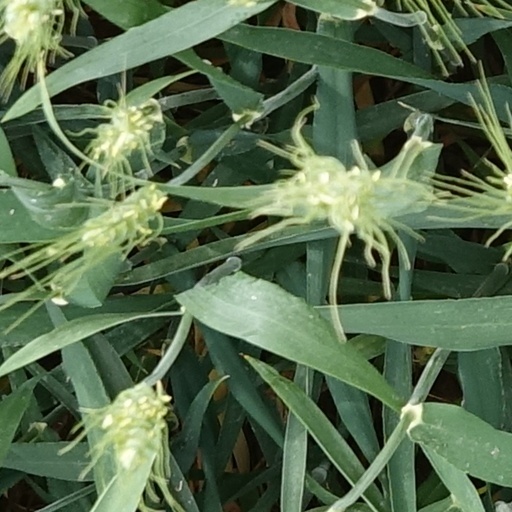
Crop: wheat